Brown ring patch

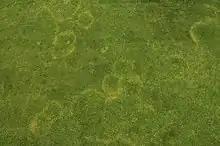

Brown ring patch is a recently described "Rhizoctonia"-like disease of turf grass caused by the fungus "Waitea circinata" var. "circinata". The disease primarily affects putting greens and causes yellow or brown rings up to in diameter. Brown ring patch was first observed in Japan and has since spread to the United States (approximately 2005) and China (2011).